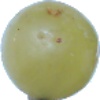
Label: Grape White 1